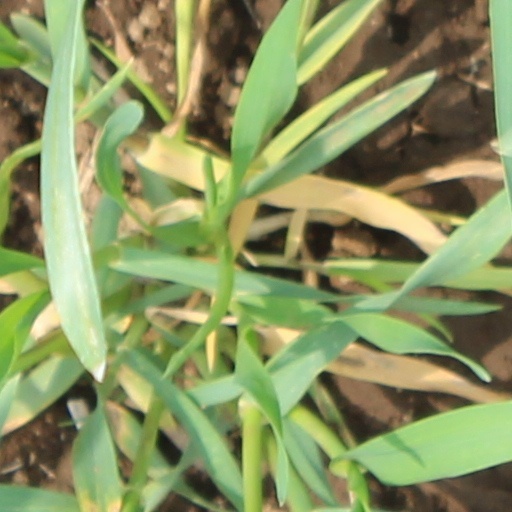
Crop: wheat